The Next Doctor

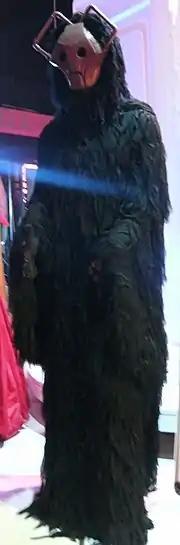
A Cybershade on display at the Doctor Who Experience

Pre-broadcast publicity, based on excerpts from Davies' book "Doctor Who: The Writer's Tale", revealed that the Doctor would meet a man played by David Morrissey who also claims to be the Doctor. In further excerpts, Davies commented, "The best title for this episode would be "The Two Doctors"... but maybe not. "The New Doctor", perhaps? Or "The Next Doctor"? I quite like "The Next Doctor"." The book also contained two pictures from a scene cut from the end of the previous episode, intended to segue into the special echoing the previous two series. This scene was included on the series boxset.